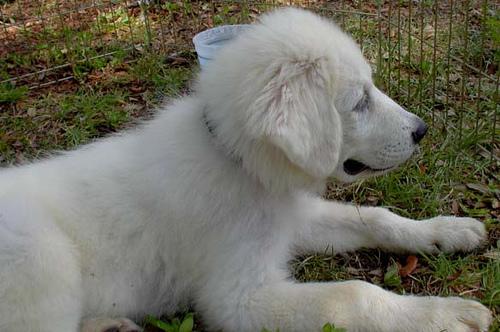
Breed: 225-n000073-Great_Pyrenees